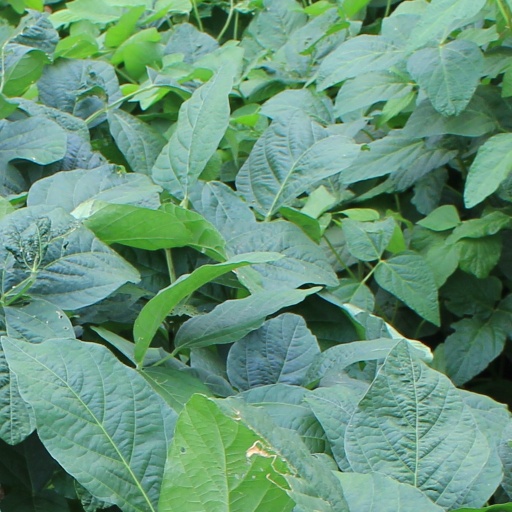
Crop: soybean